The Loves and Times of Scaramouche

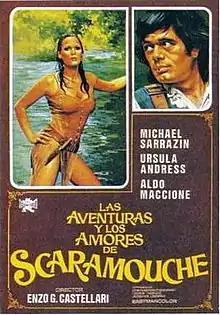

The Loves and Times of Scaramouche (Italian: "Le avventure e gli amori di Scaramouche") is a 1976 comedy film directed by Enzo G. Castellari.